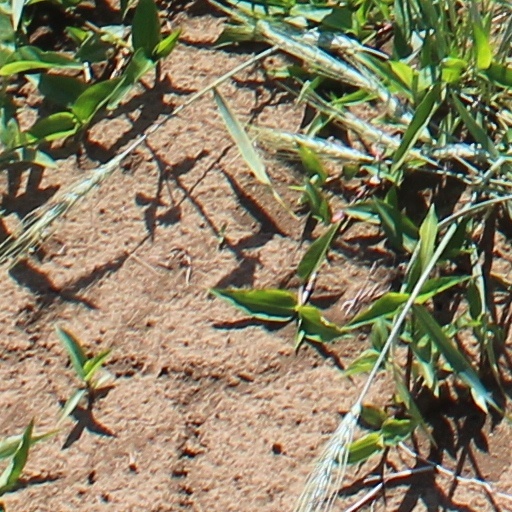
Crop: wheat